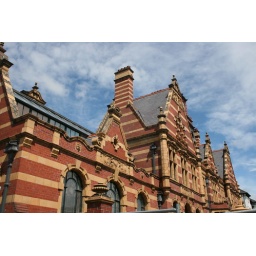
You are seeing a rare moment of blue sky in Manchester. An hour later it was pouring rain.